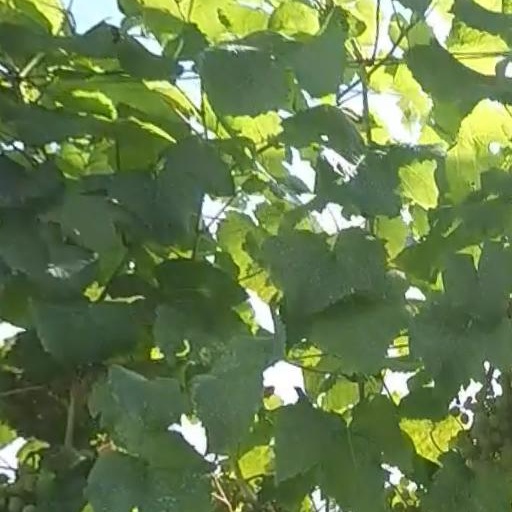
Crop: grape